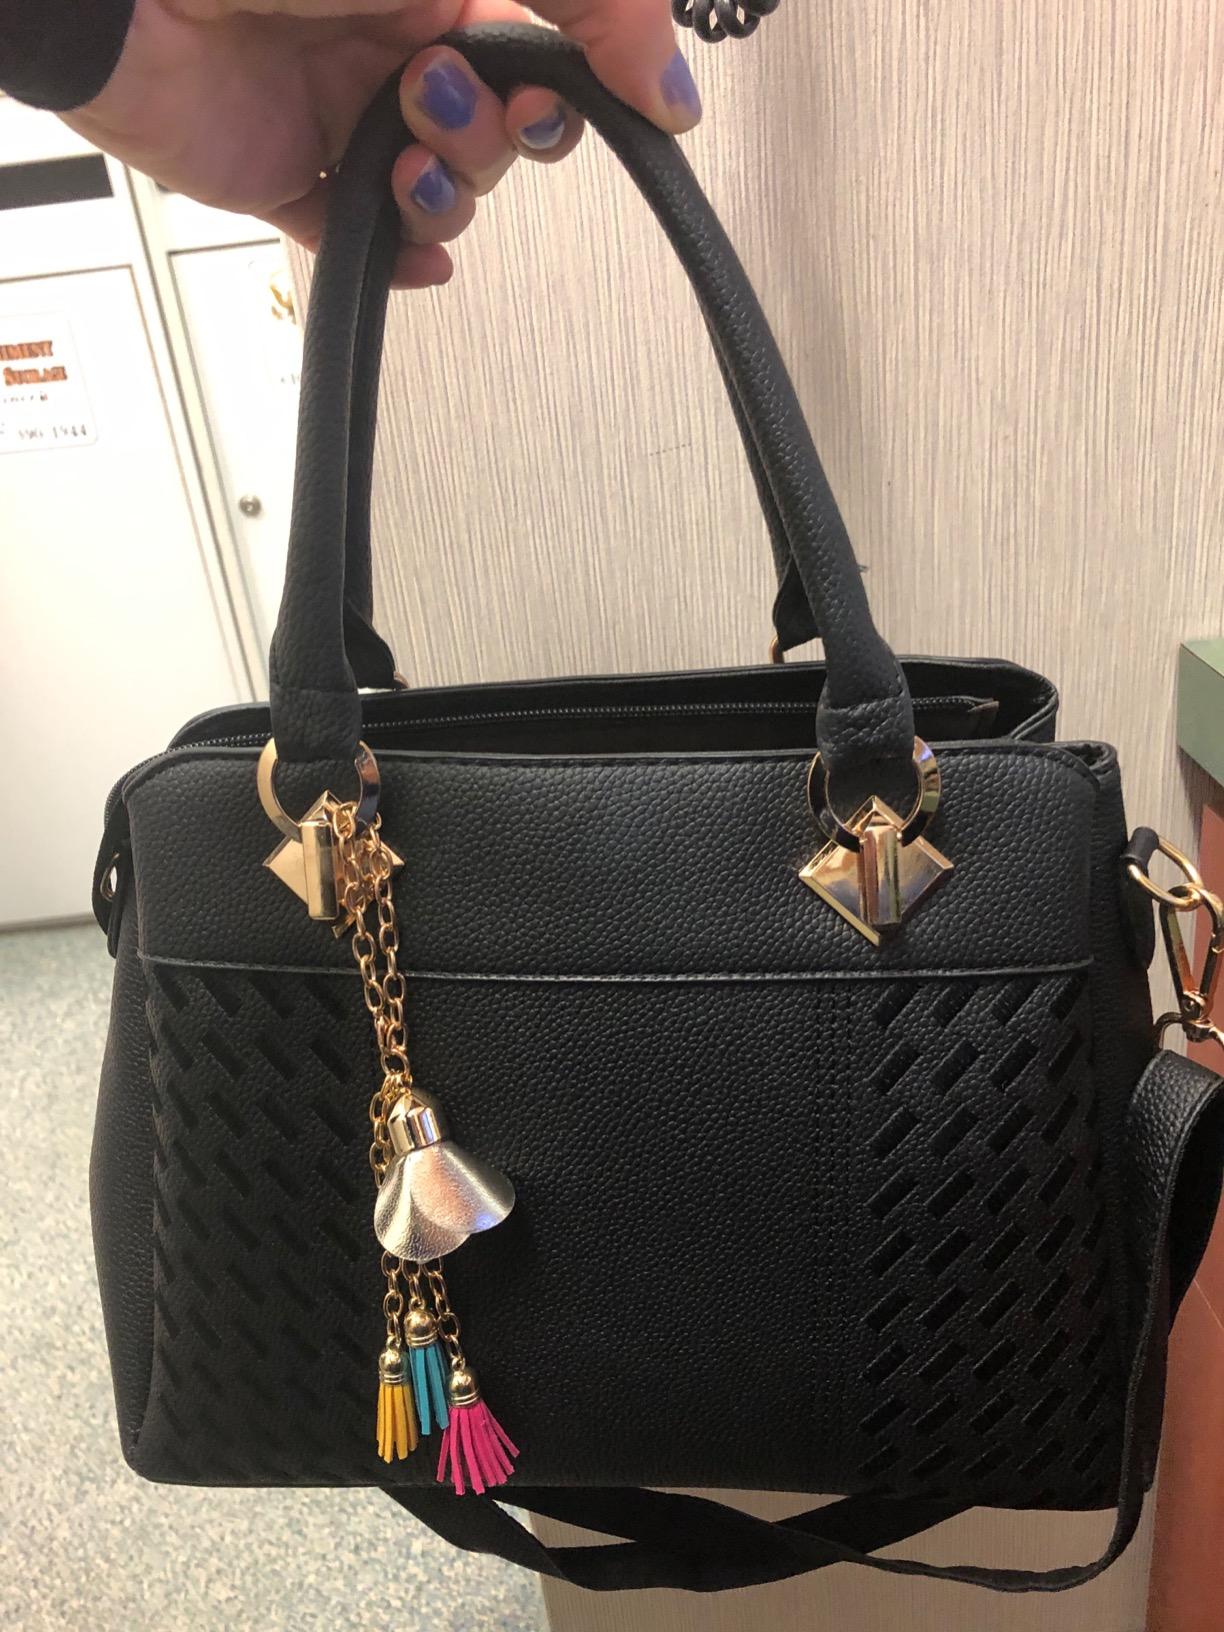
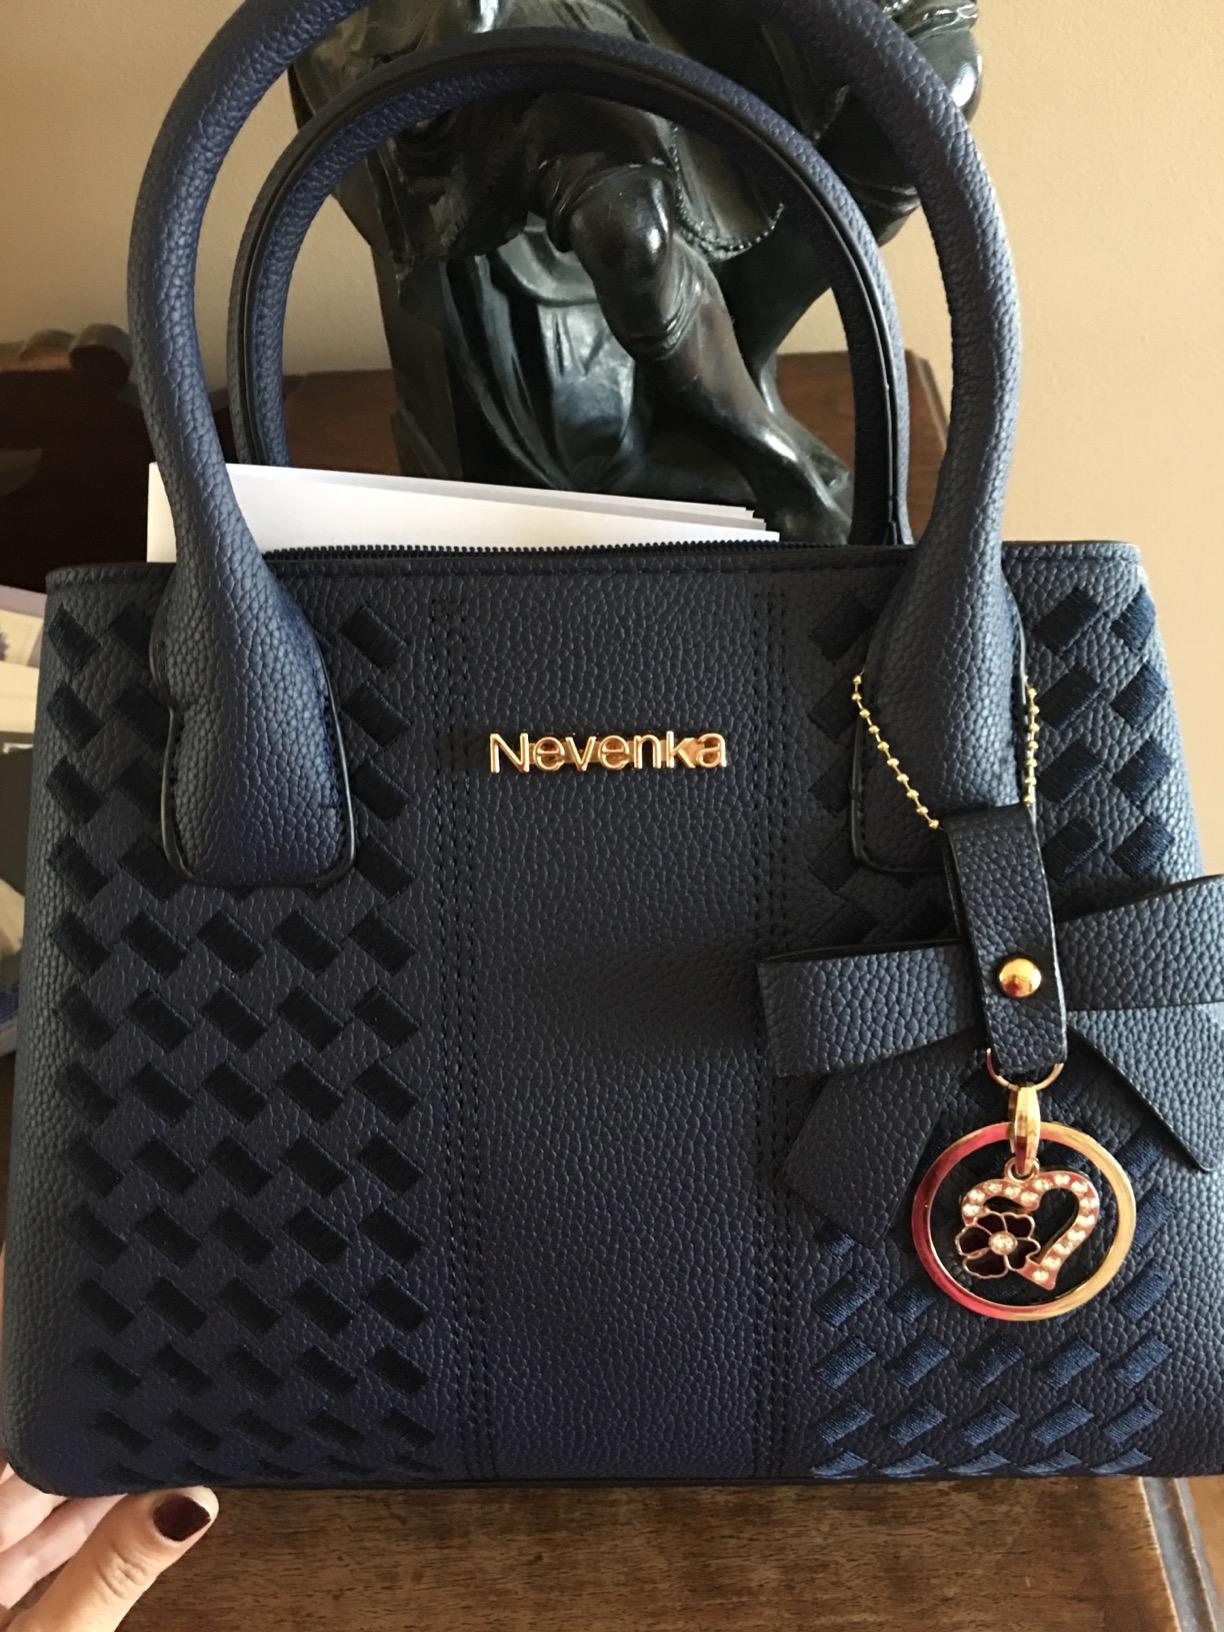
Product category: accessories_handbag
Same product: no